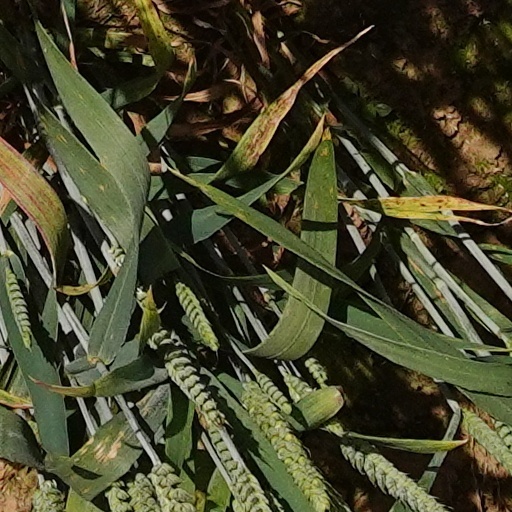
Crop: wheat